Hacker

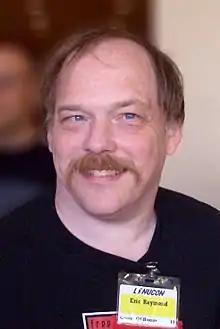
Eric S. Raymond, maintainer of the "Jargon File" and proponent of hacker culture

Civic hackers use their security and programming acumens to create solutions, often public and open-sourced, addressing challenges relevant to neighborhoods, cities, states or countries and the infrastructure within them. Municipalities and major government agencies such as NASA have been known to host hackathons or promote a specific date as a "National Day of Civic Hacking" to encourage participation from civic hackers. Civic hackers, though often operating autonomously and independently, may work alongside or in coordination with certain aspects of government or local infrastructure such as trains and buses. For example, in 2008, Philadelphia-based civic hacker William Entriken developed a web application that displayed a comparison of the actual arrival times of local SEPTA trains to their scheduled times after being reportedly frustrated by the discrepancy.